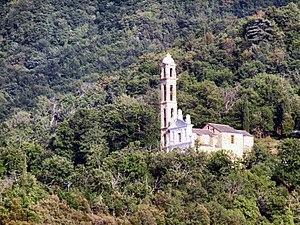
Sant'Andréa-di-Bozio est une commune française située dans la circonscription départementale de la Haute-Corse et le territoire de la collectivité de Corse. La commune appartient à la microrégion du Bozio dont elle est historiquement le chef-lieu.
Une piève est une église importante construite en milieu rural à un point de rencontre de plusieurs territoires paroissiaux. Le mot piève désigne aussi l'ensemble des paroisses qui relèvent d'une même piève (église) ainsi que le territoire correspondant.